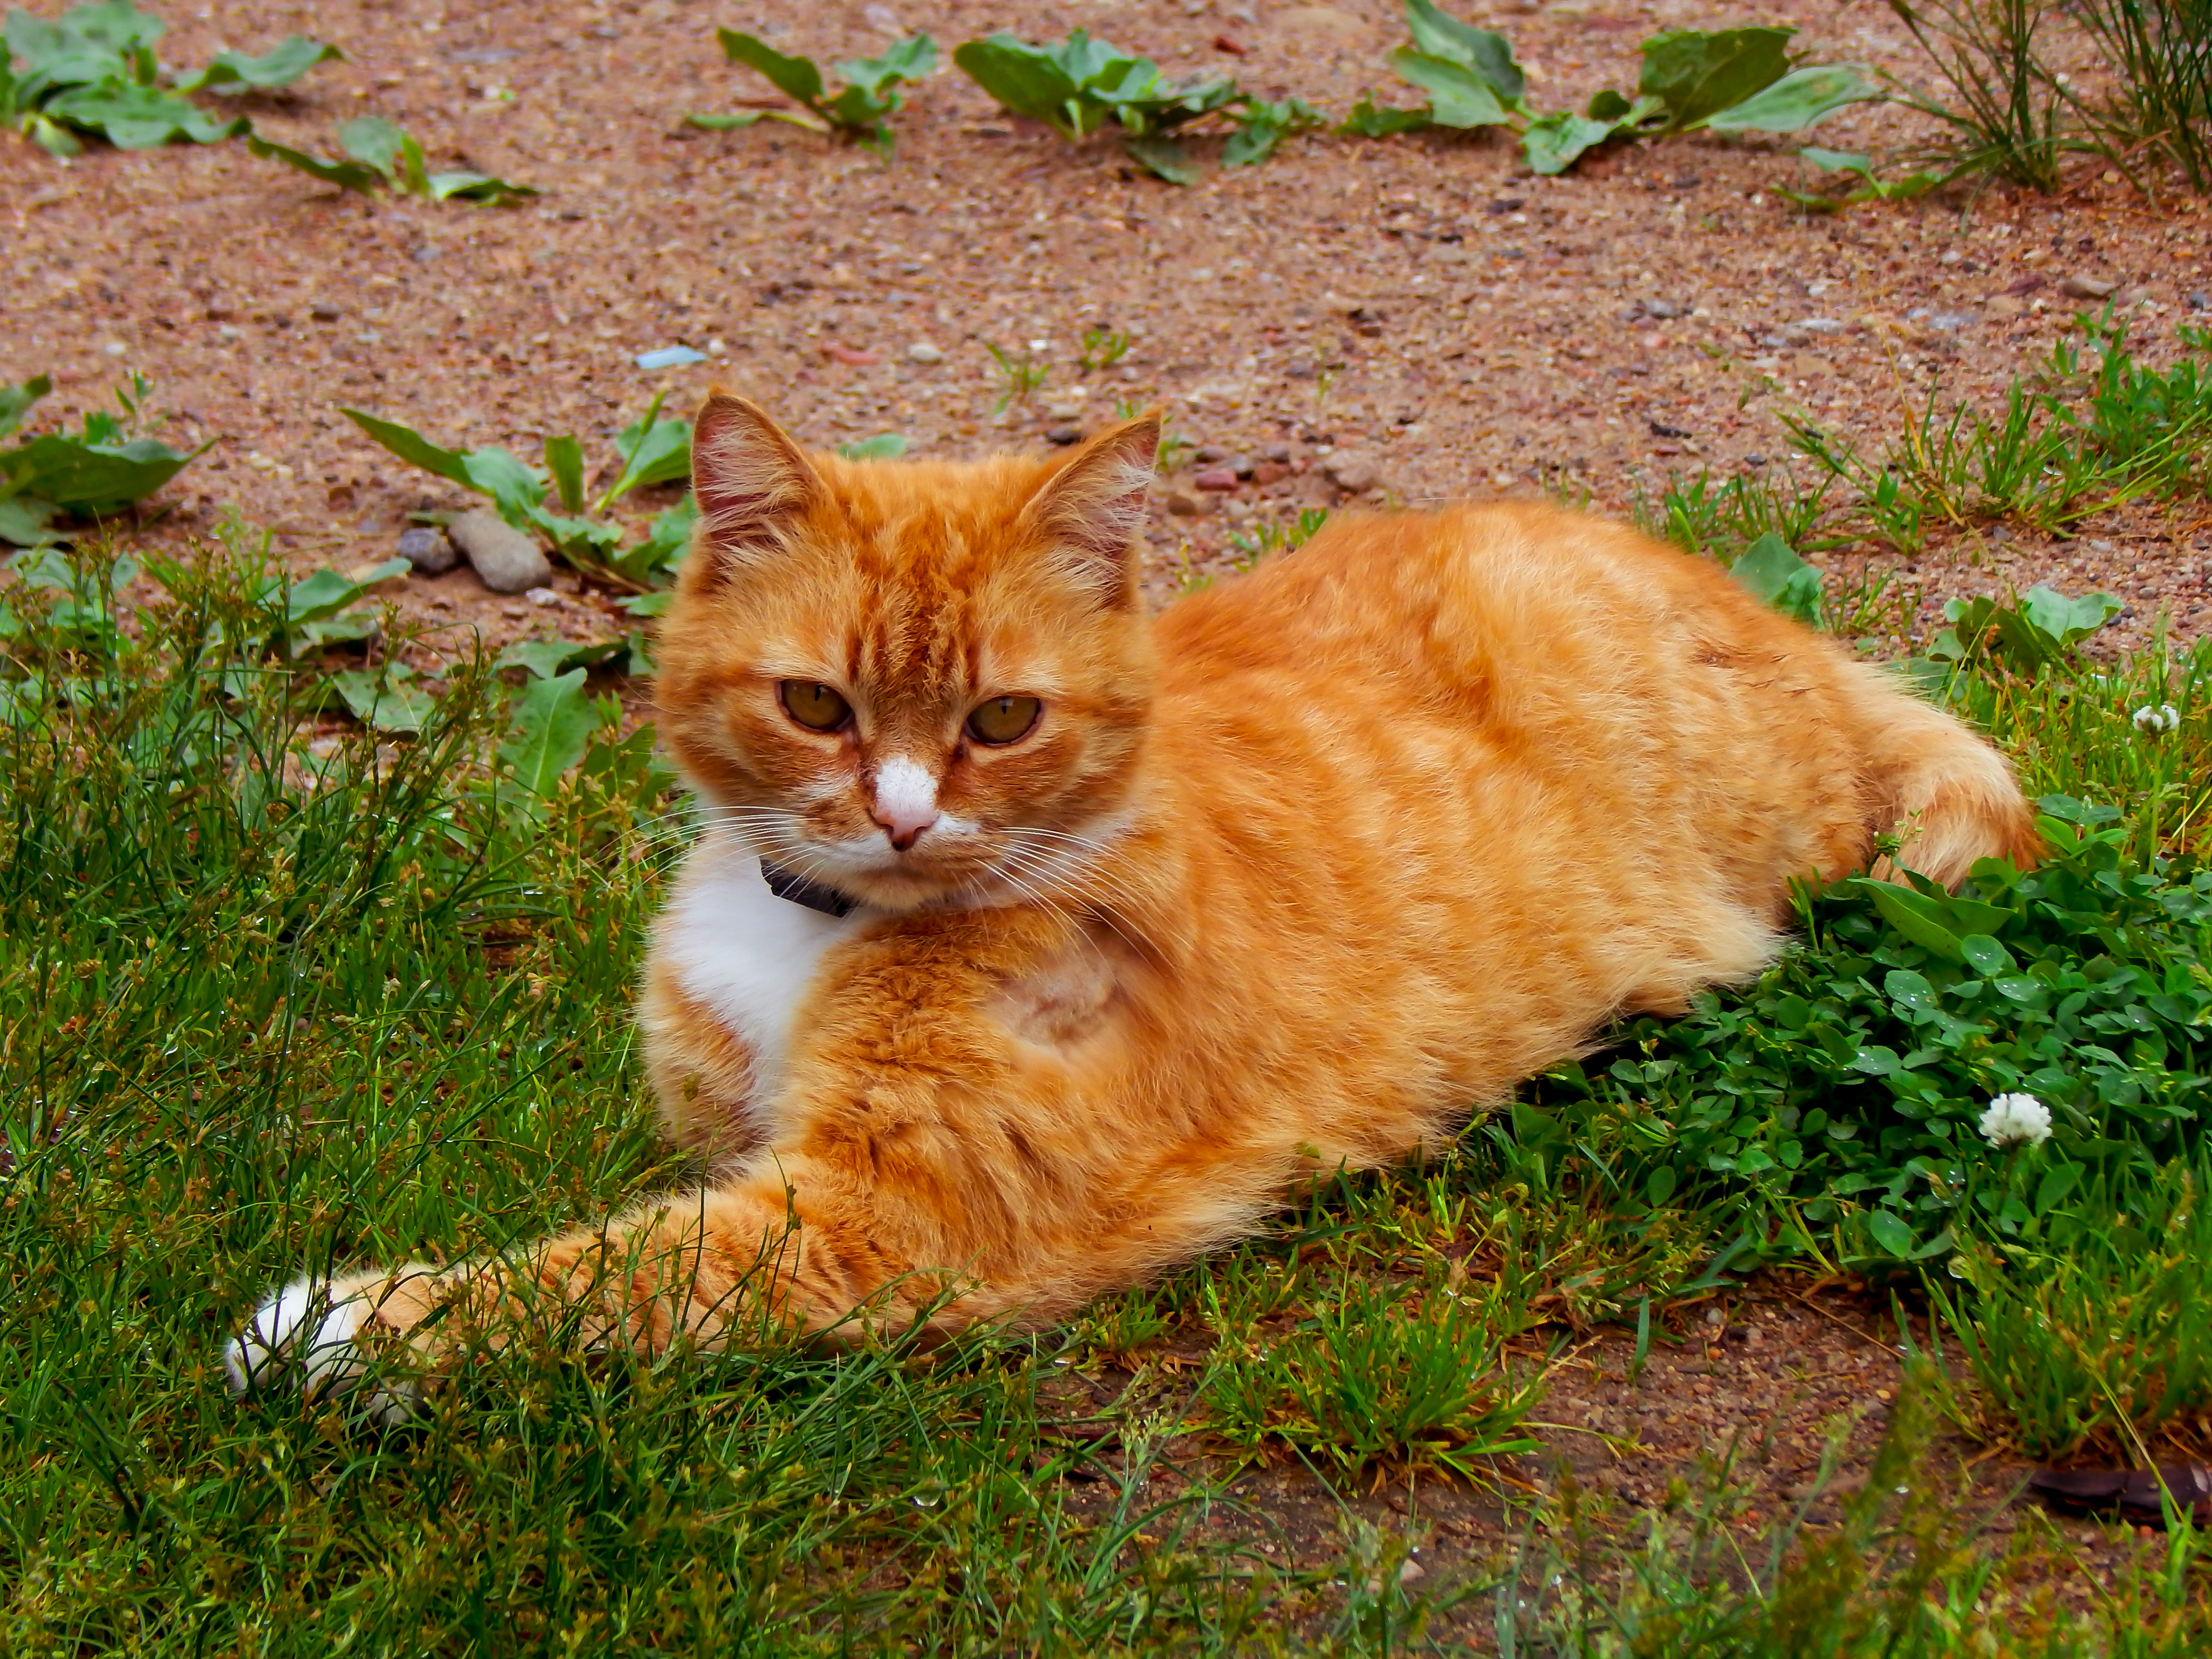
cat, rad cat, nature, animal, grass, green, background, free picture, beautiful cat, vertebrate, mammal, small to medium sized cats, felidae, whiskers, carnivore, domestic short haired cat, european shorthair, tabby cat, wild cat, plant, tail, fawn, wildlife, cymric, kurilian bobtail